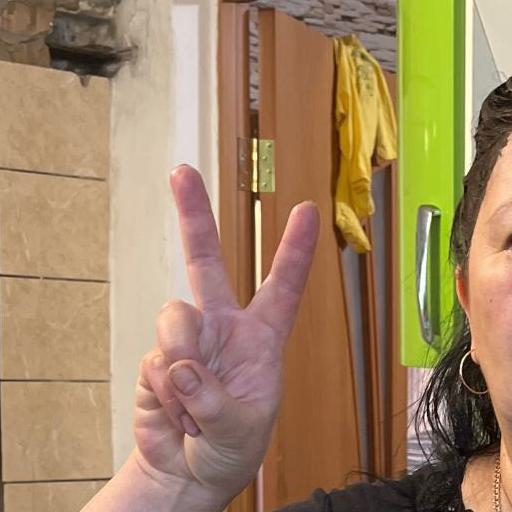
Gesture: peace